Uli Forte

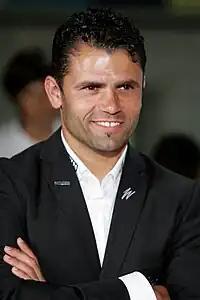
Forte in 2008

Ulrich Massimo Forte (born 30 April 1974) is a Swiss football coach and former player from Switzerland. He currently manages FC Winterthur in the Swiss Super League.